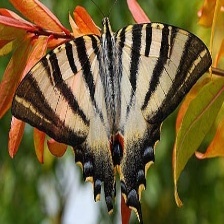
Species: SCARCE SWALLOW